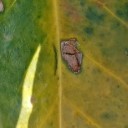
Label: Miner